Bakraha River

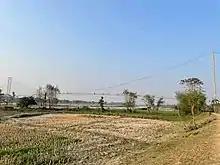

Bakraha river lies in Eastern Nepal. It originates from the Mahabharata range and flows towards south towards India via Jhapa, Ilam and Morang. The watershed of the river is steep in the upstream reaches but mild in the downstream basin in the Terai region and Northern India. The river consists of fresh water fish such as B. bendelisis, B. vagra, B. barila, Puntius sophhore, P.gonionotus, and Garra rupecula.